Klimt (film)

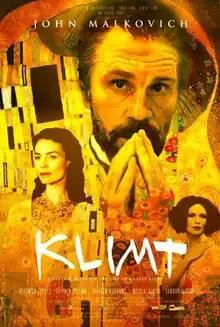
Film poster

Klimt is a 2006 Austrian biographical film about the life of the Austrian painter Gustav Klimt (1862–1918). It was written and directed by Chilean filmmaker Raúl Ruiz, with an English screenplay adaptation by Gilbert Adair. The director of photography was Ricardo Aronovich, and the music was composed by Jorge Arriagada. The title role is played by John Malkovich and the cast includes Stephen Dillane. Both a 130-minute-long director's cut and a shortened producer's cut of 96 minutes were shown at the 2006 Berlin Film Festival.